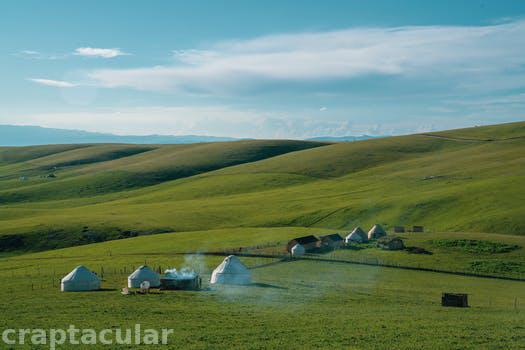
Label: Watermark